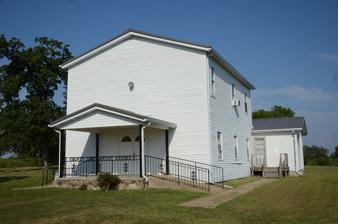
Building: County Line School and Lodge
Country: United States of America
Year built: 1879
United States historic place County Line School and Lodge U.S. National Register of Historic Places Location in Arkansas Show map of Arkansas Location in United States Show map of the United States Nearest city Gepp, Arkansas Coordinates 36°29′13″N 92°9′0″W / 36.48694°N 92.15000°W / 36.48694; -92.15000 Area less than one acre Built 1879 ( 1879 ) Built by John Milton Durham, Thomas Benton Caldwell NRHP reference No. 75000386 Added to NRHP March 27, 1975 The County Line School and Lodge is a historic multifunction community building in rural western Fulton County, Arkansas .  It stands at the junction of County Roads 115 and 236, just east of the county line with Baxter County , west of the small community of Gepp .  It is a vernacular two story wood-frame structure with a gable roof and a cast stone foundation.  The ground floor houses a school room, and the upper floor was used for meetings of the County Line Masonic Lodge .  It was built c. 1879, and was one of the first community buildings to be built in the area.  Intended to actually stand astride the county line (since it served communities in both counties), a later survey determined it lies a few feet within Fulton County.  The building was used as a school until 1948, when the local school systems were consolidated. The building was listed on the National Register of Historic Places in 1975, at which time it was still in use by the Masons. See also National Register of Historic Places listings in Fulton County, Arkansas References